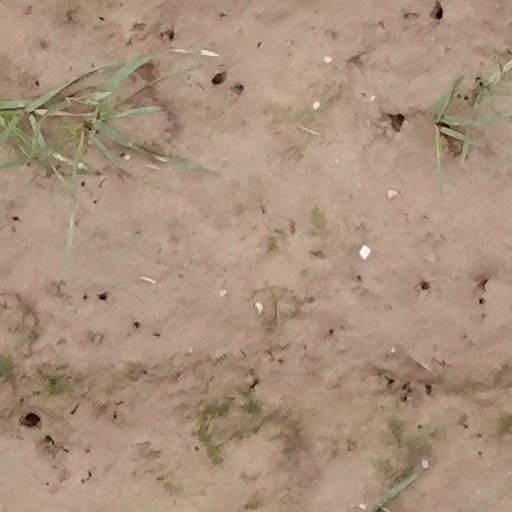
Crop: wheat